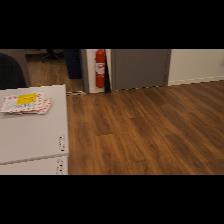
Label: NonHuman